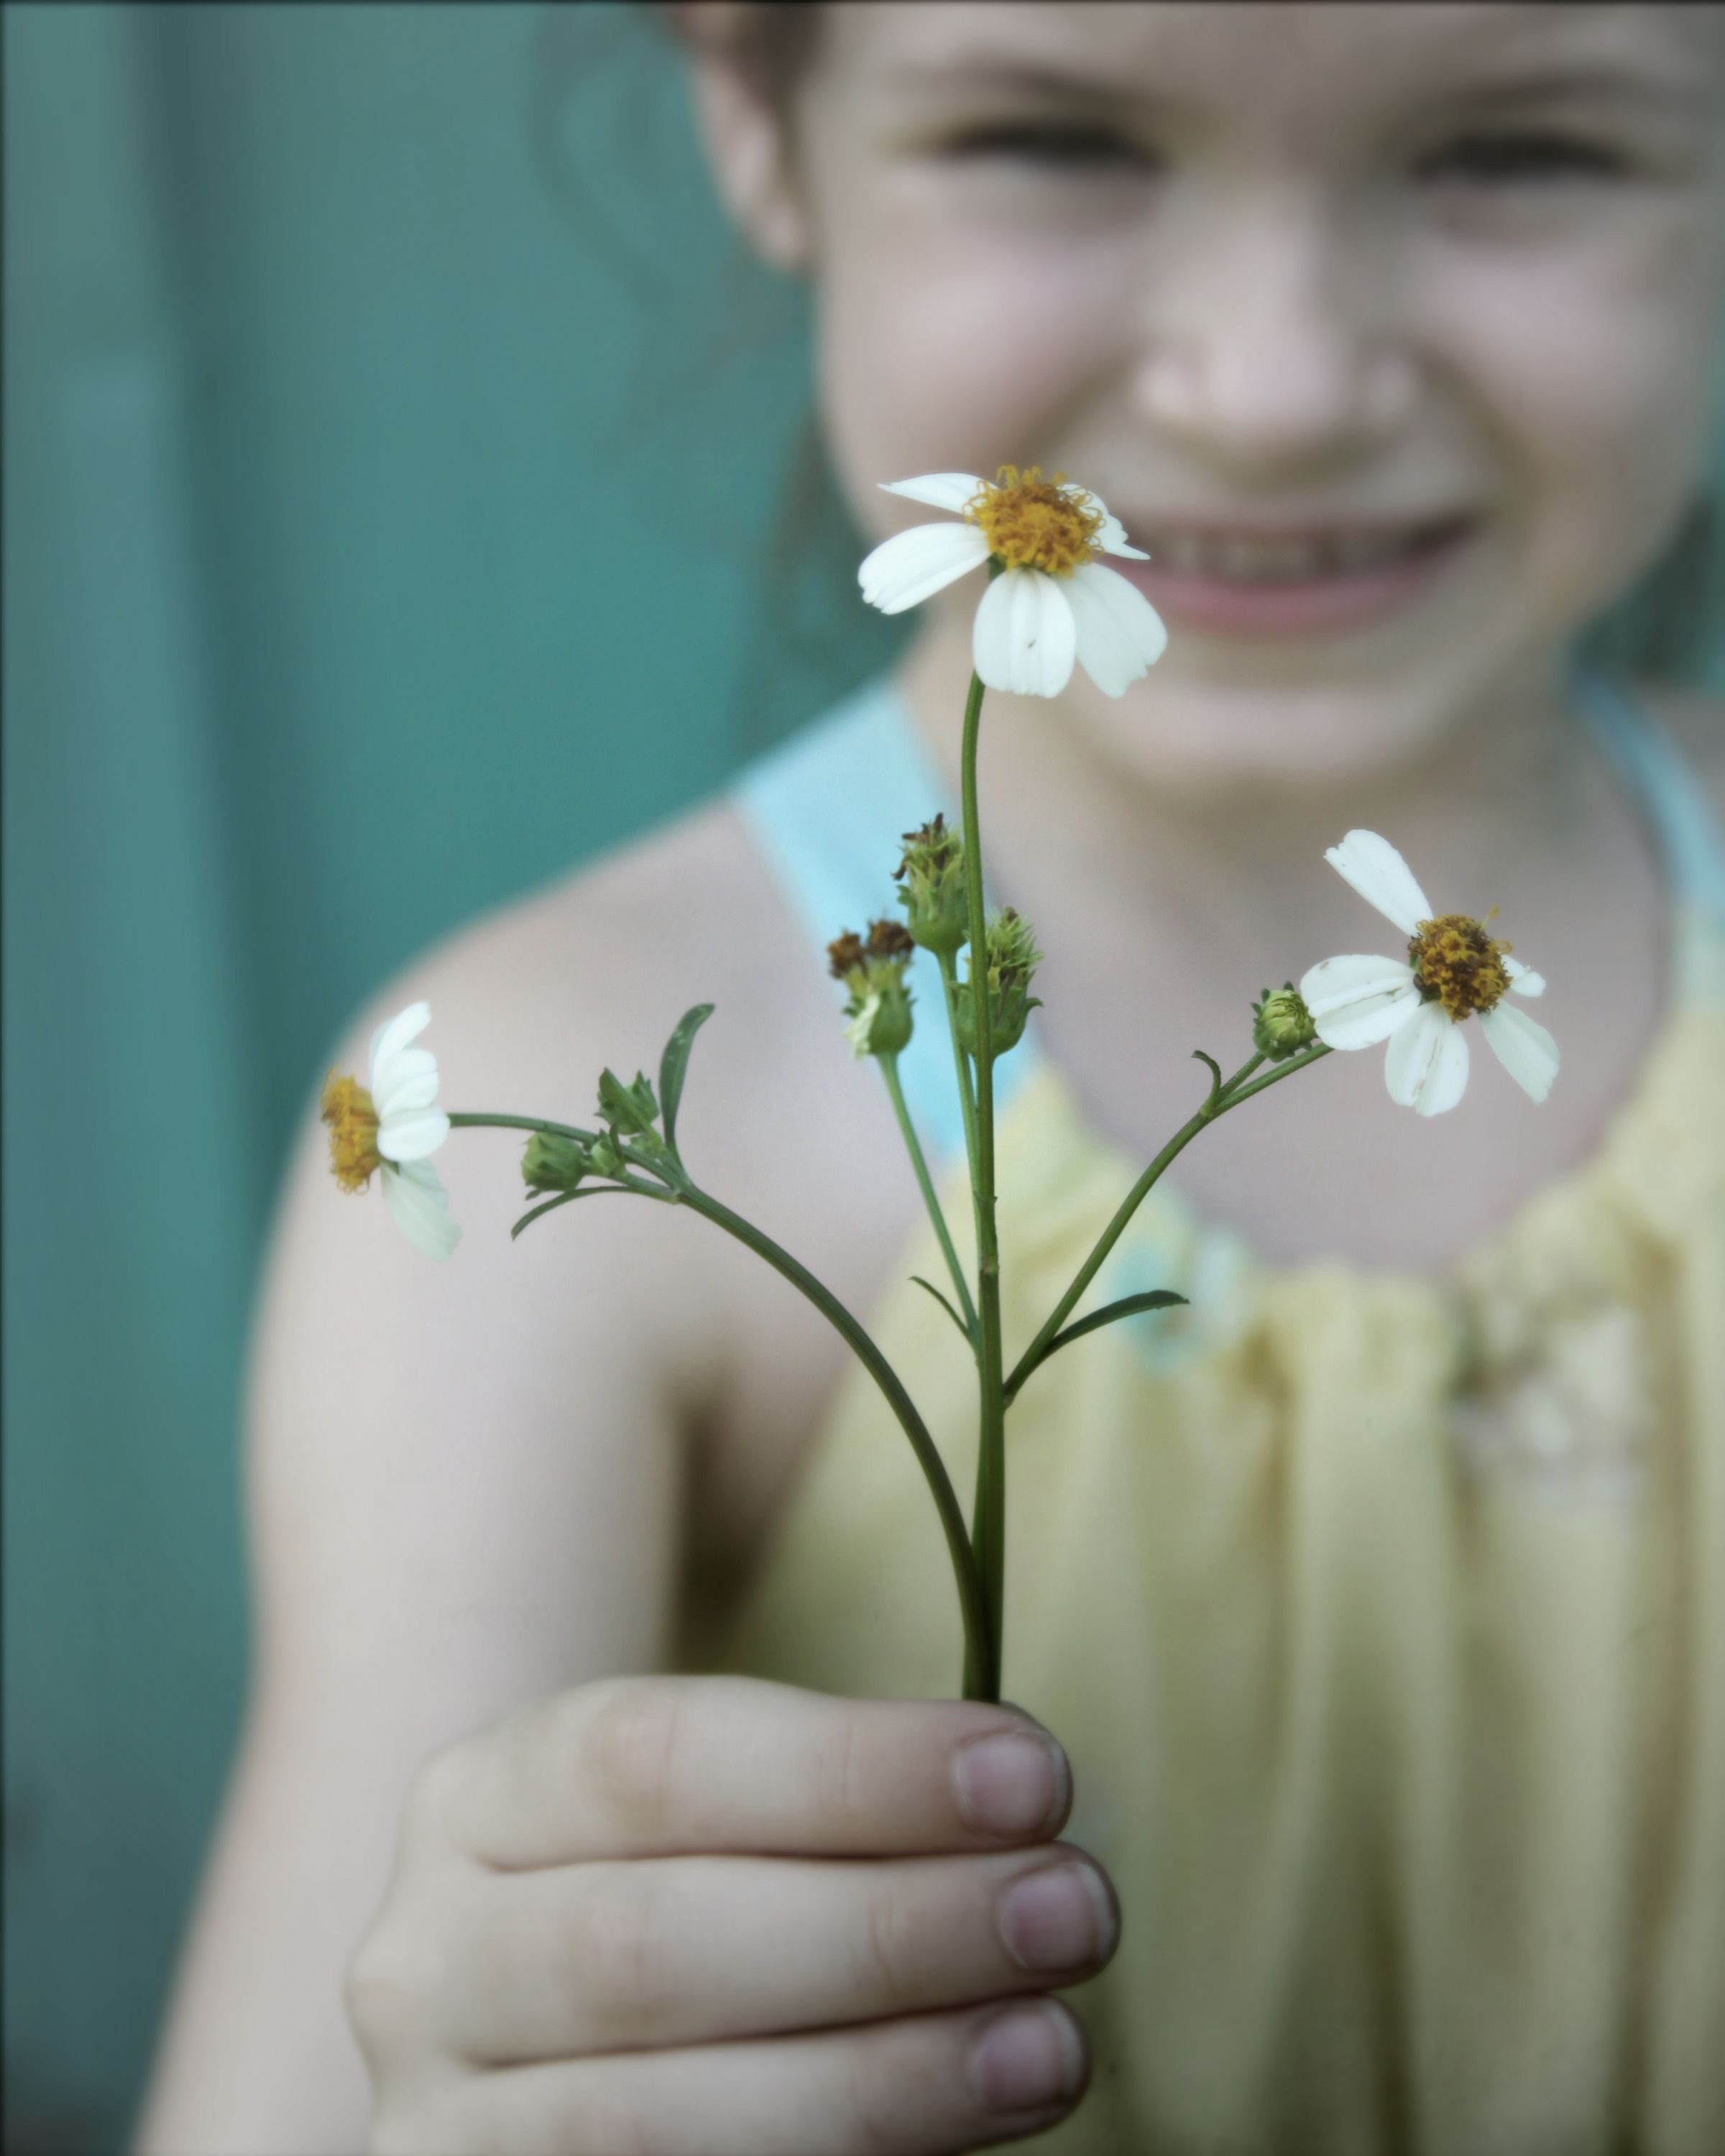
flower, nose, plant, skin, hand, cheek, mayweed, lip, botany, child, chamomile, smile, wildflower, finger, oxeye daisy, plant stem, petal, olfaction, perennial plant